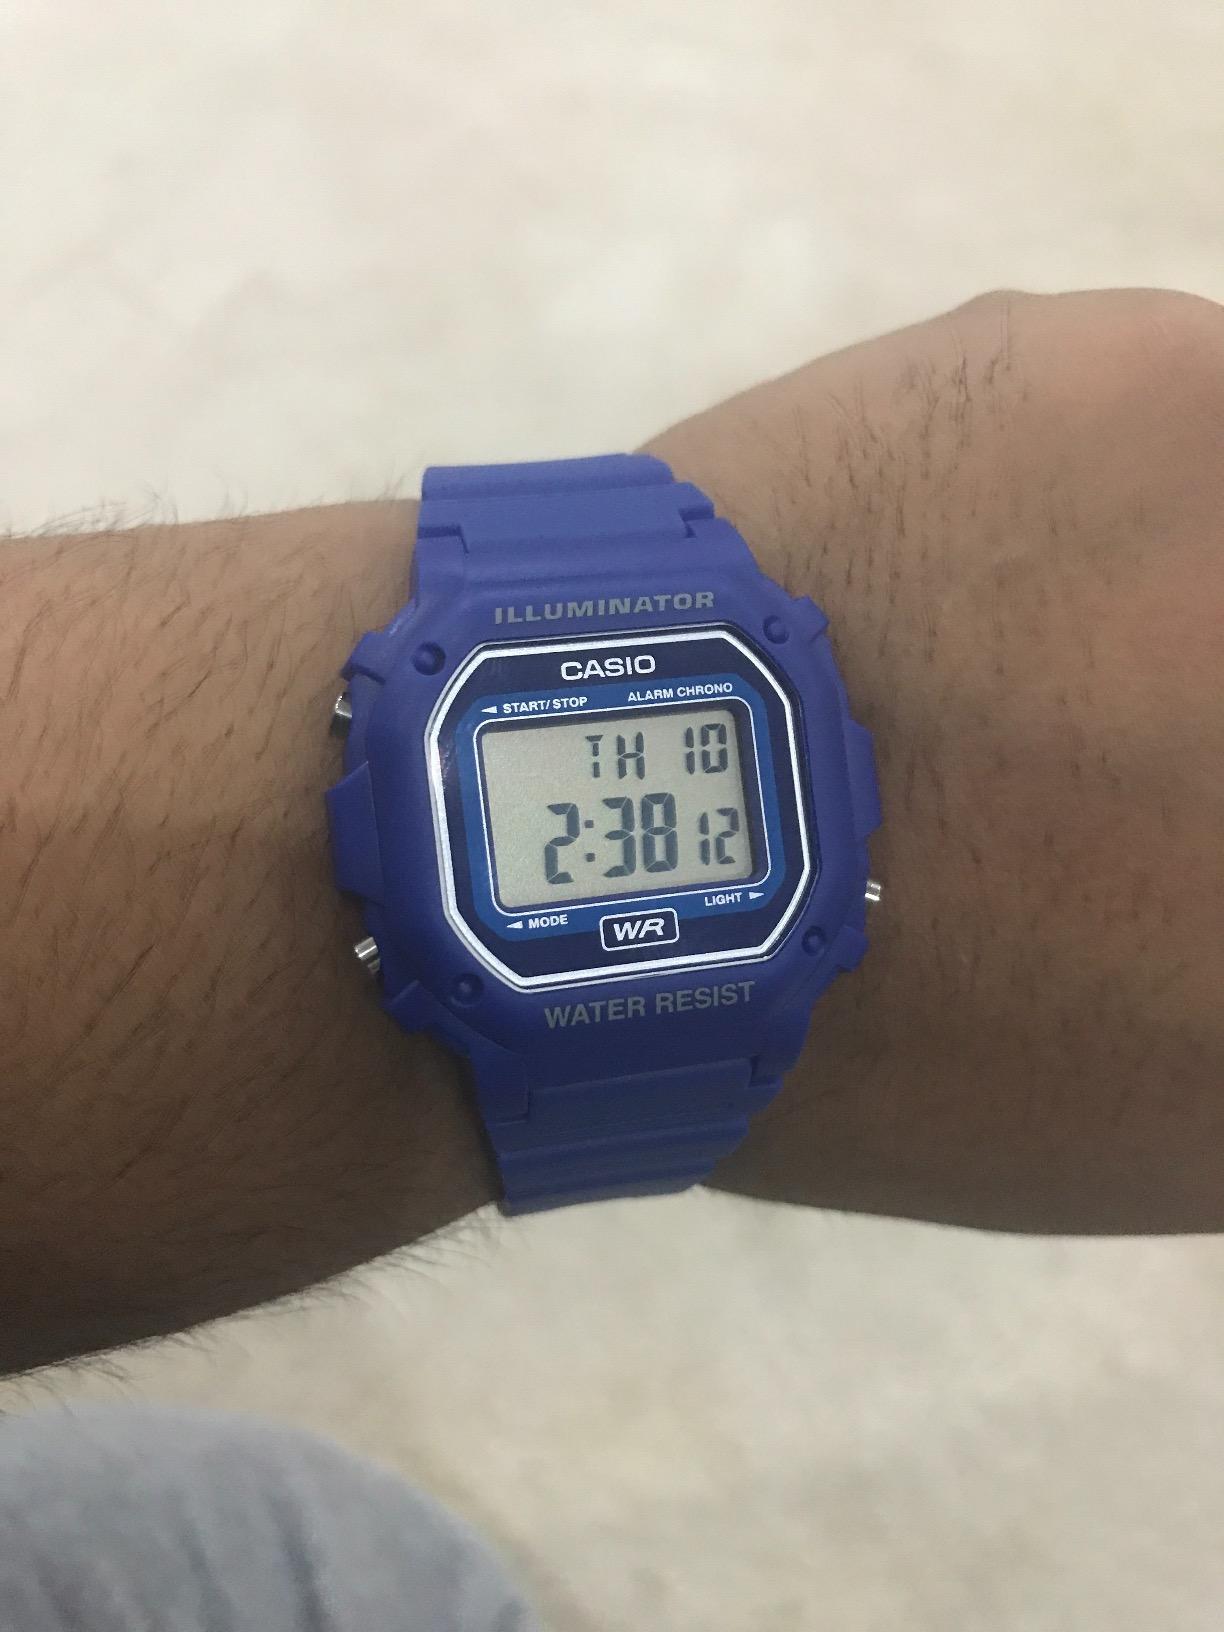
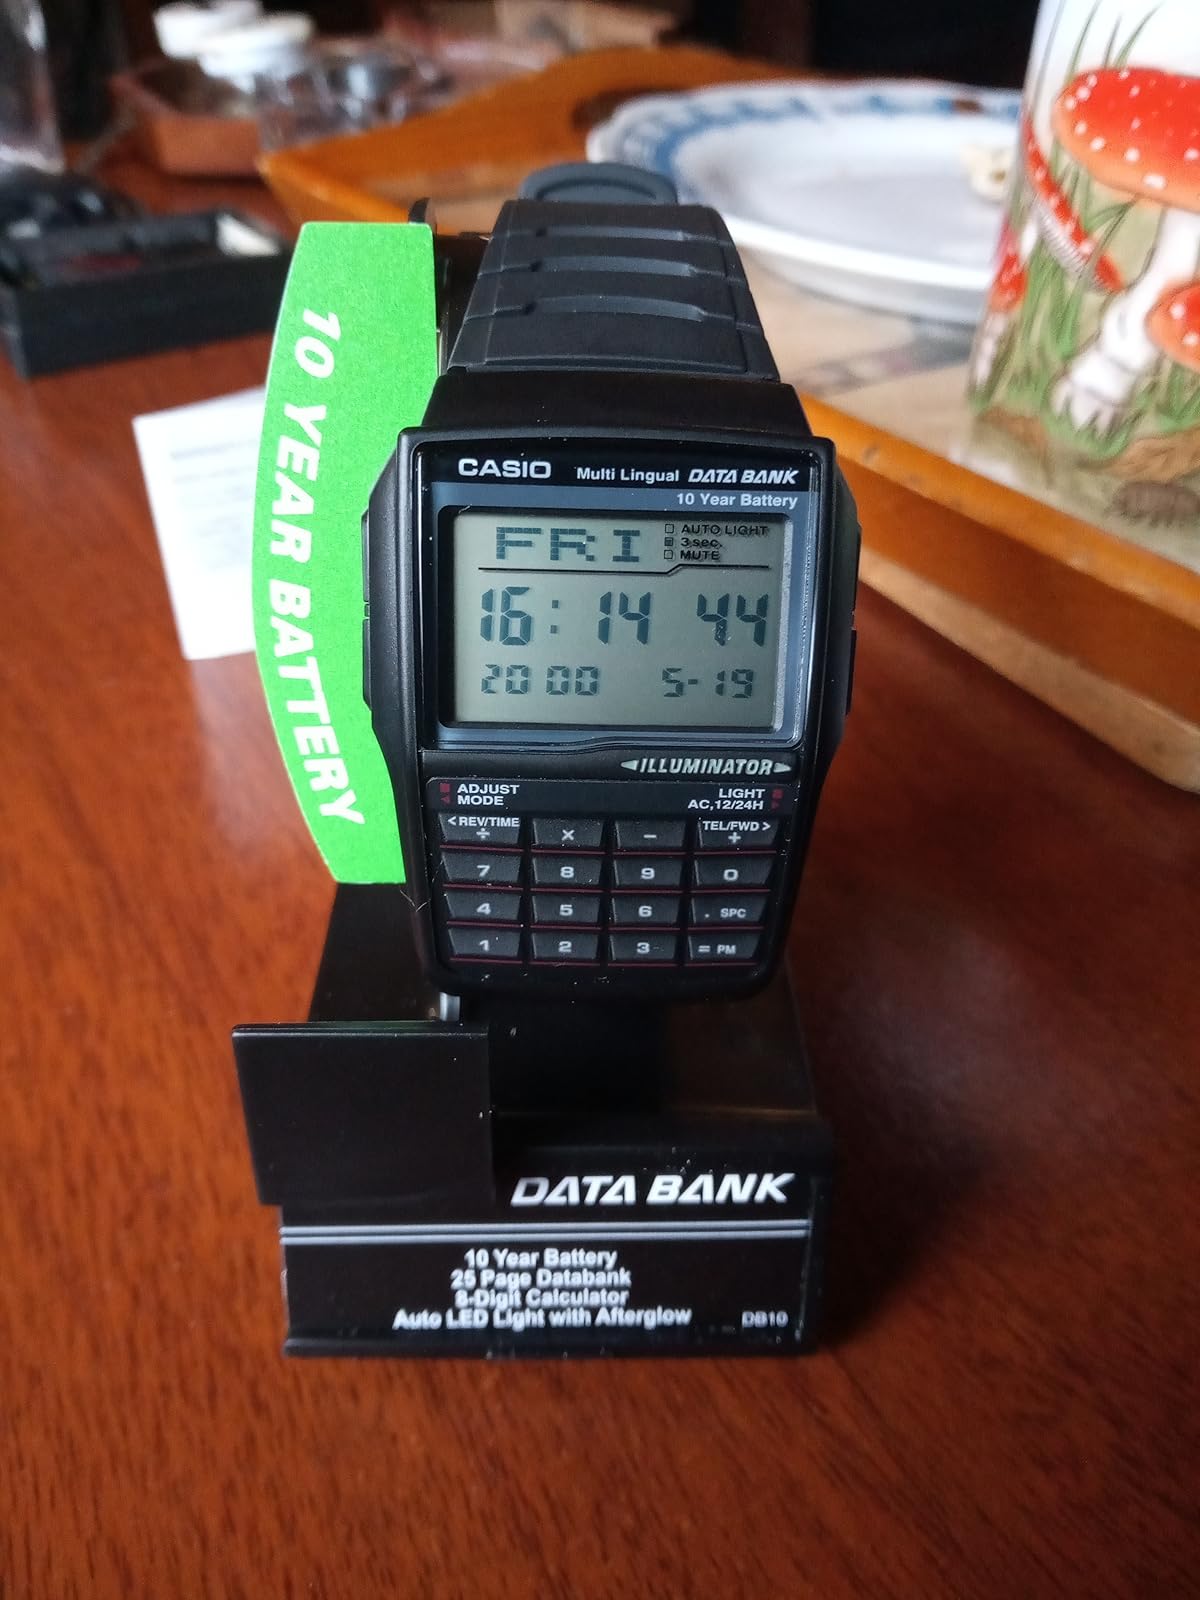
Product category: accessories_watch
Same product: no